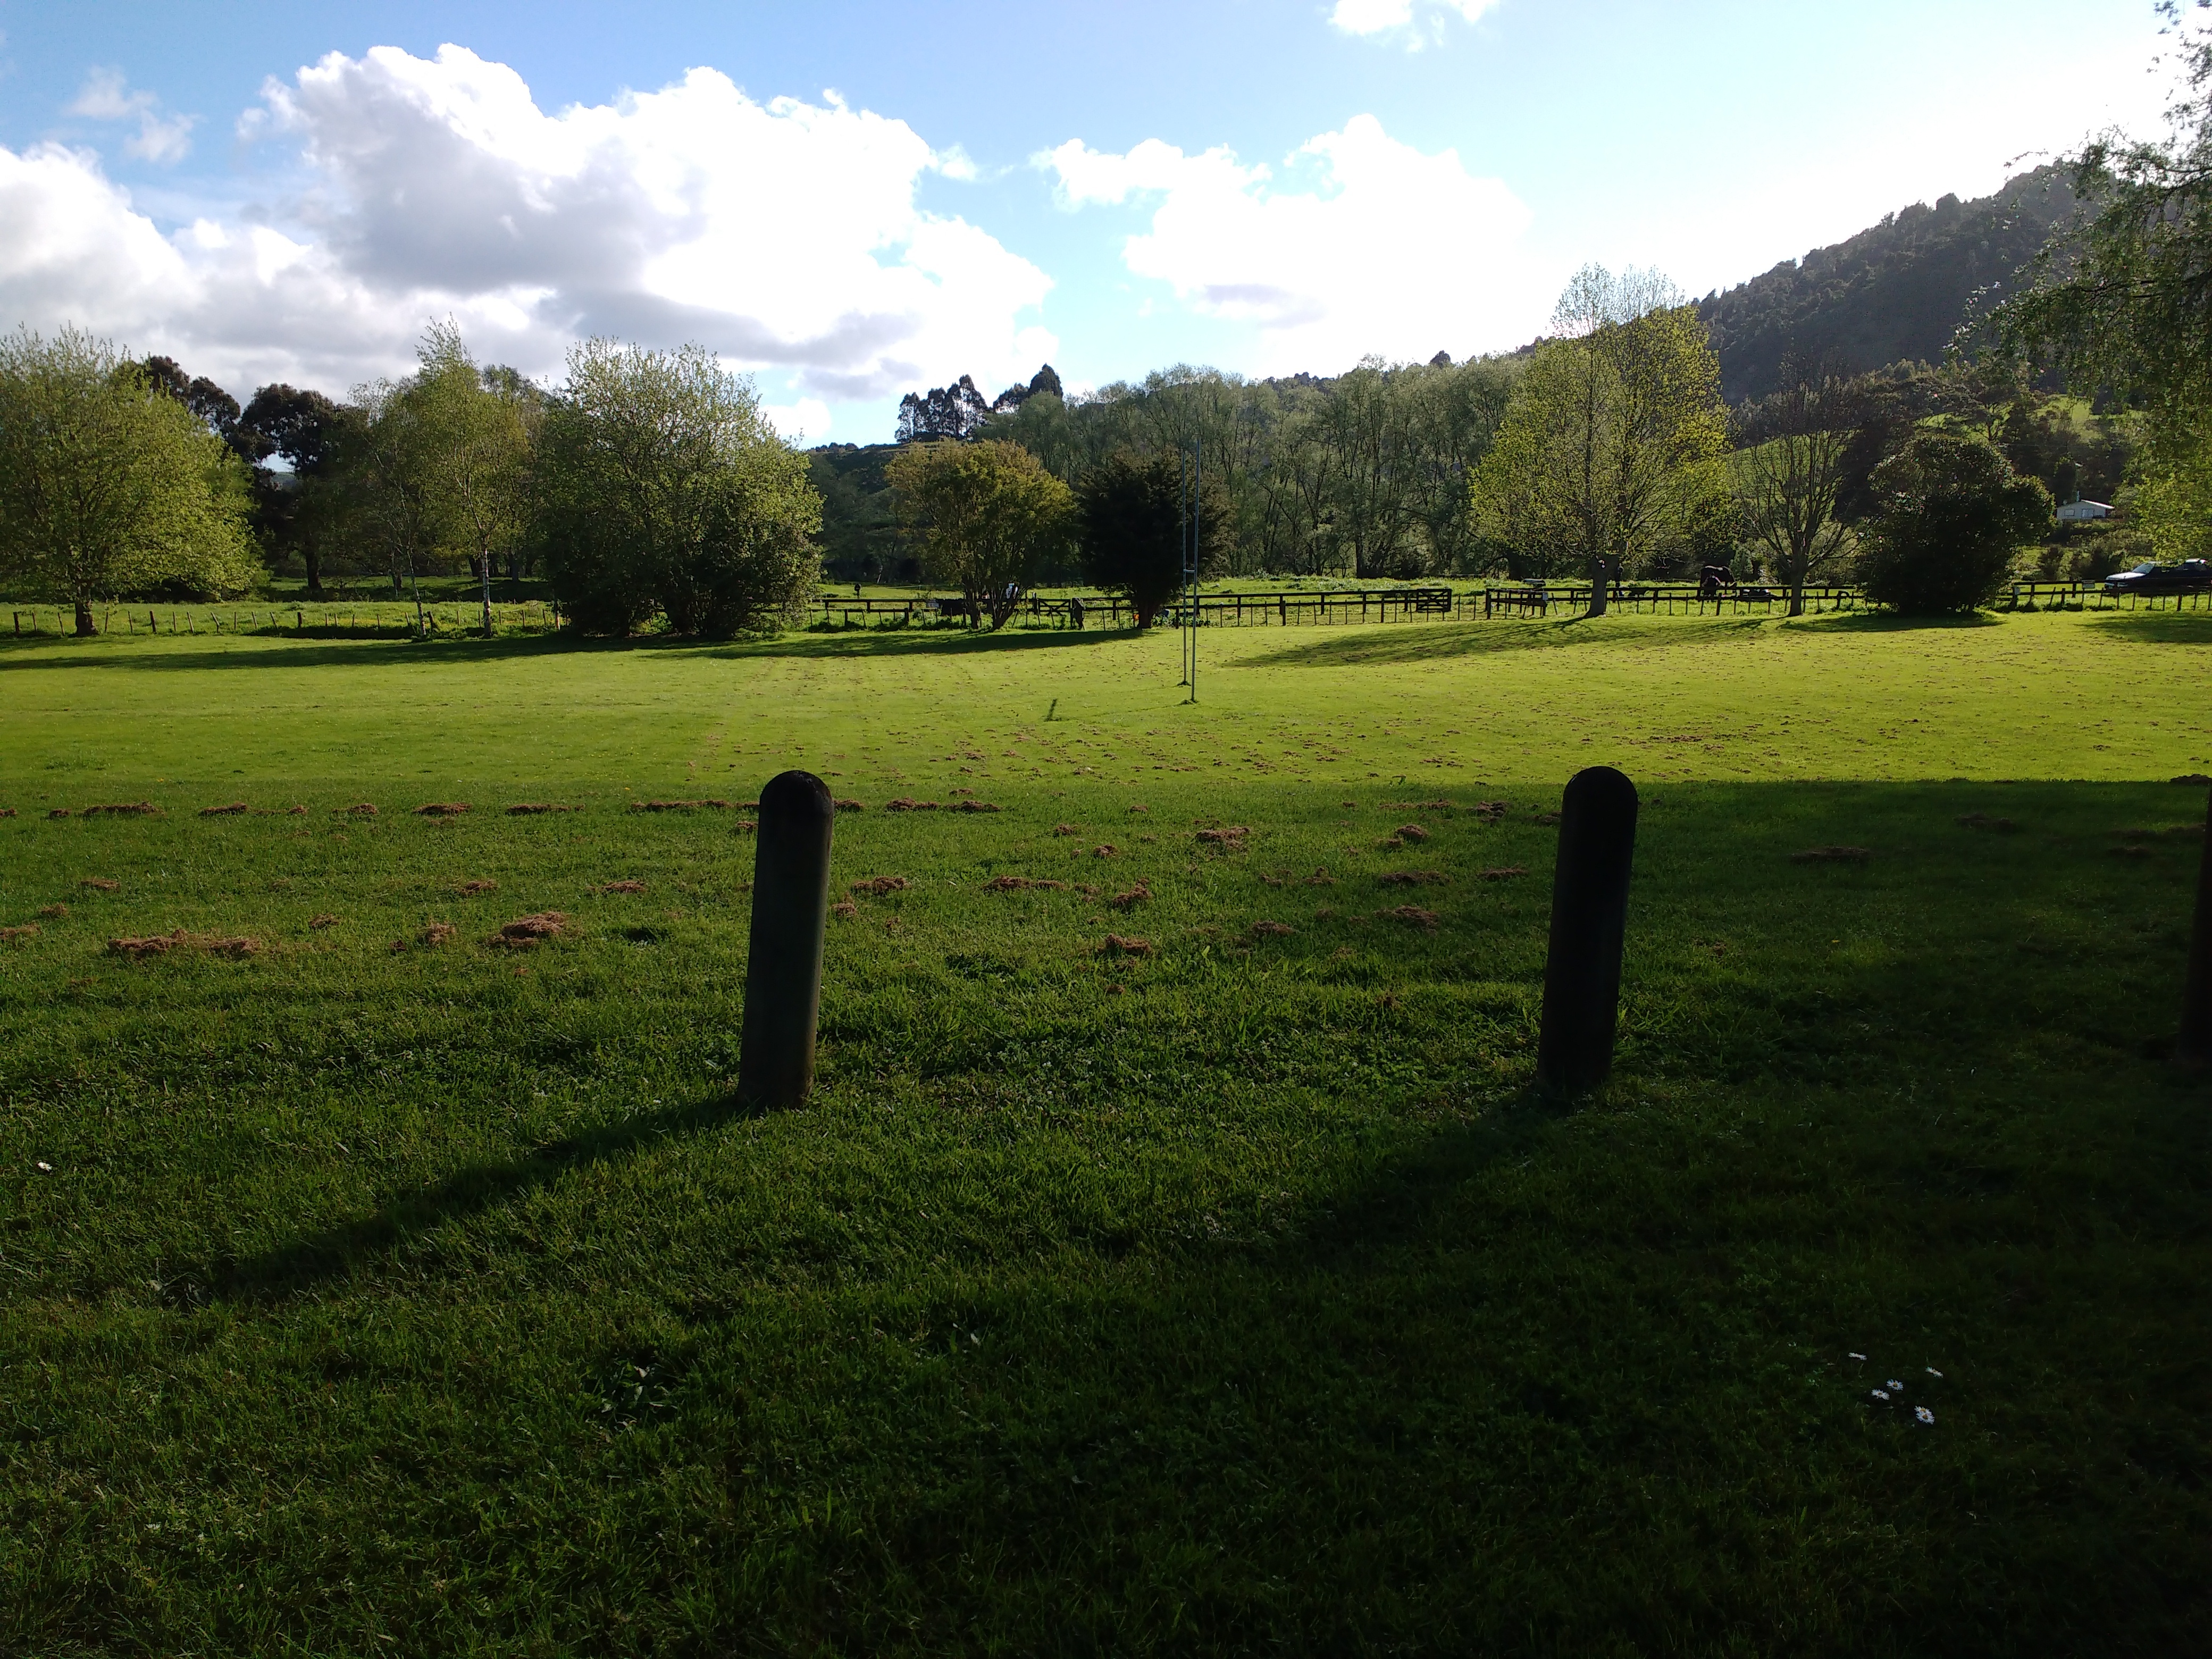
landscape, tree, nature, grass, structure, field, farm, lawn, meadow, hill, green, pasture, plain, grassland, habitat, rural area, natural environment